Eighth College

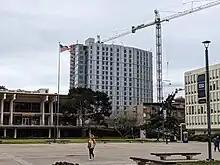
Podemos (under construction), as seen from Revelle Plaza.

Eighth College students are primarily housed in the new Theatre District Living & Learning Neighborhood (TDLLN), which is the southernmost residential area on campus, just south of Revelle College. The dormitories at TDLLN are some of the tallest on the West Coast, up to 21 stories tall, providing 2000 beds and a net increase of 300 parking spaces. The community was set to open by fall 2023, but due to construction delays, only one building was finished in time.